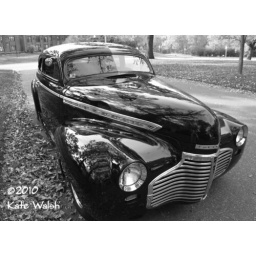
I had to include one black and white in this group to go with the vintage style.